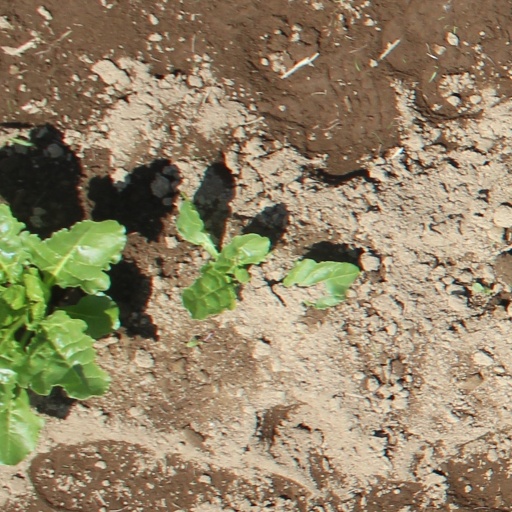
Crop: sugar beet